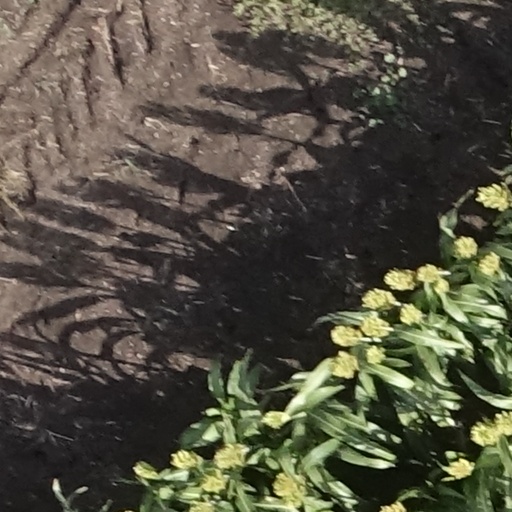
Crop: sorghum